The Swan, Tetsworth

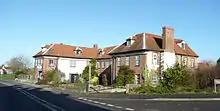
The Swan in 2008.

The Swan is an historic former Grade II* Elizabethan coaching inn in Tetsworth built about 1600 CE with 17th-century and 18th-century additions.